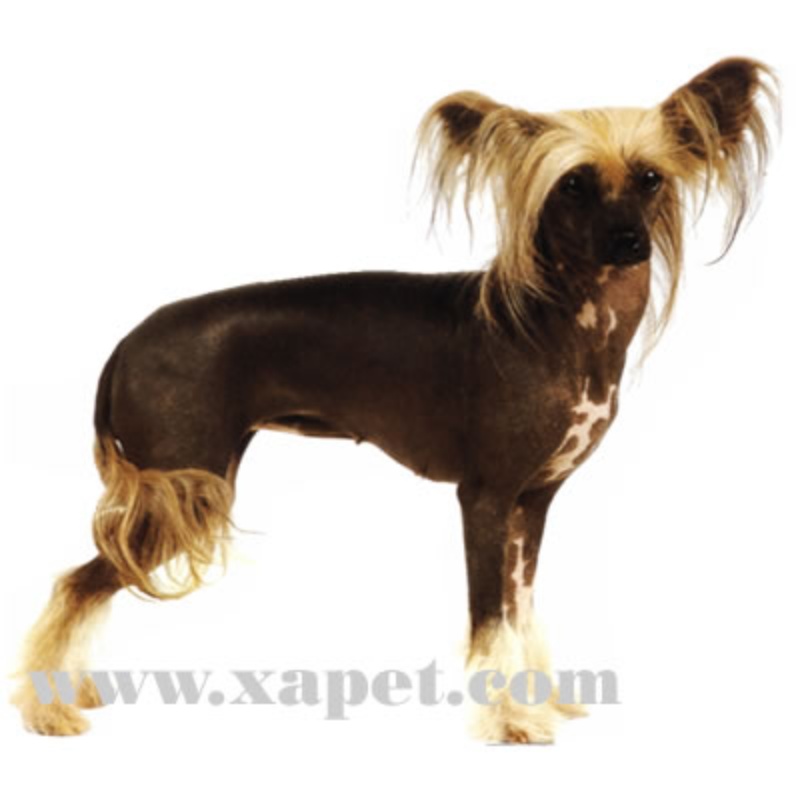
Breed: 234-n000093-Chinese_Crested_Dog